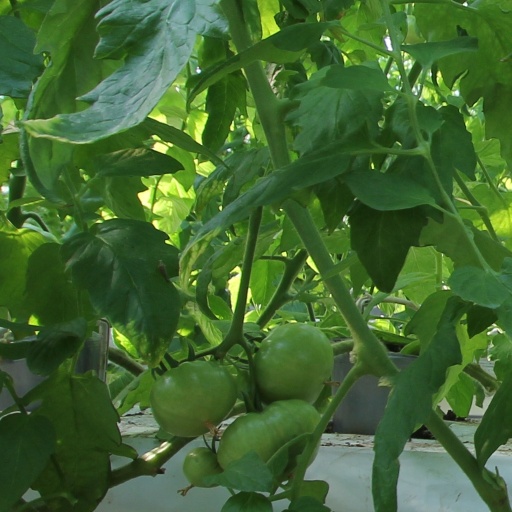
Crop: tomato